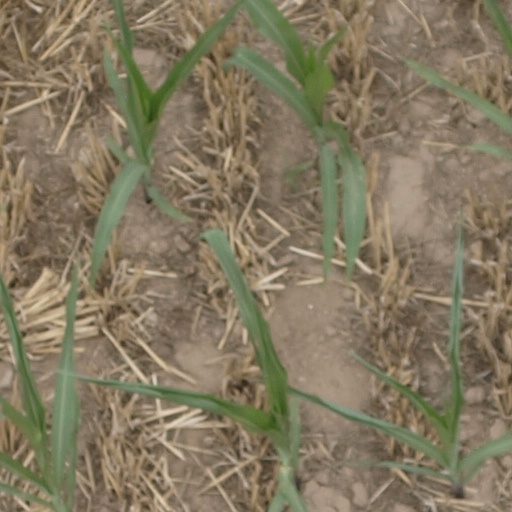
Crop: maize; corn